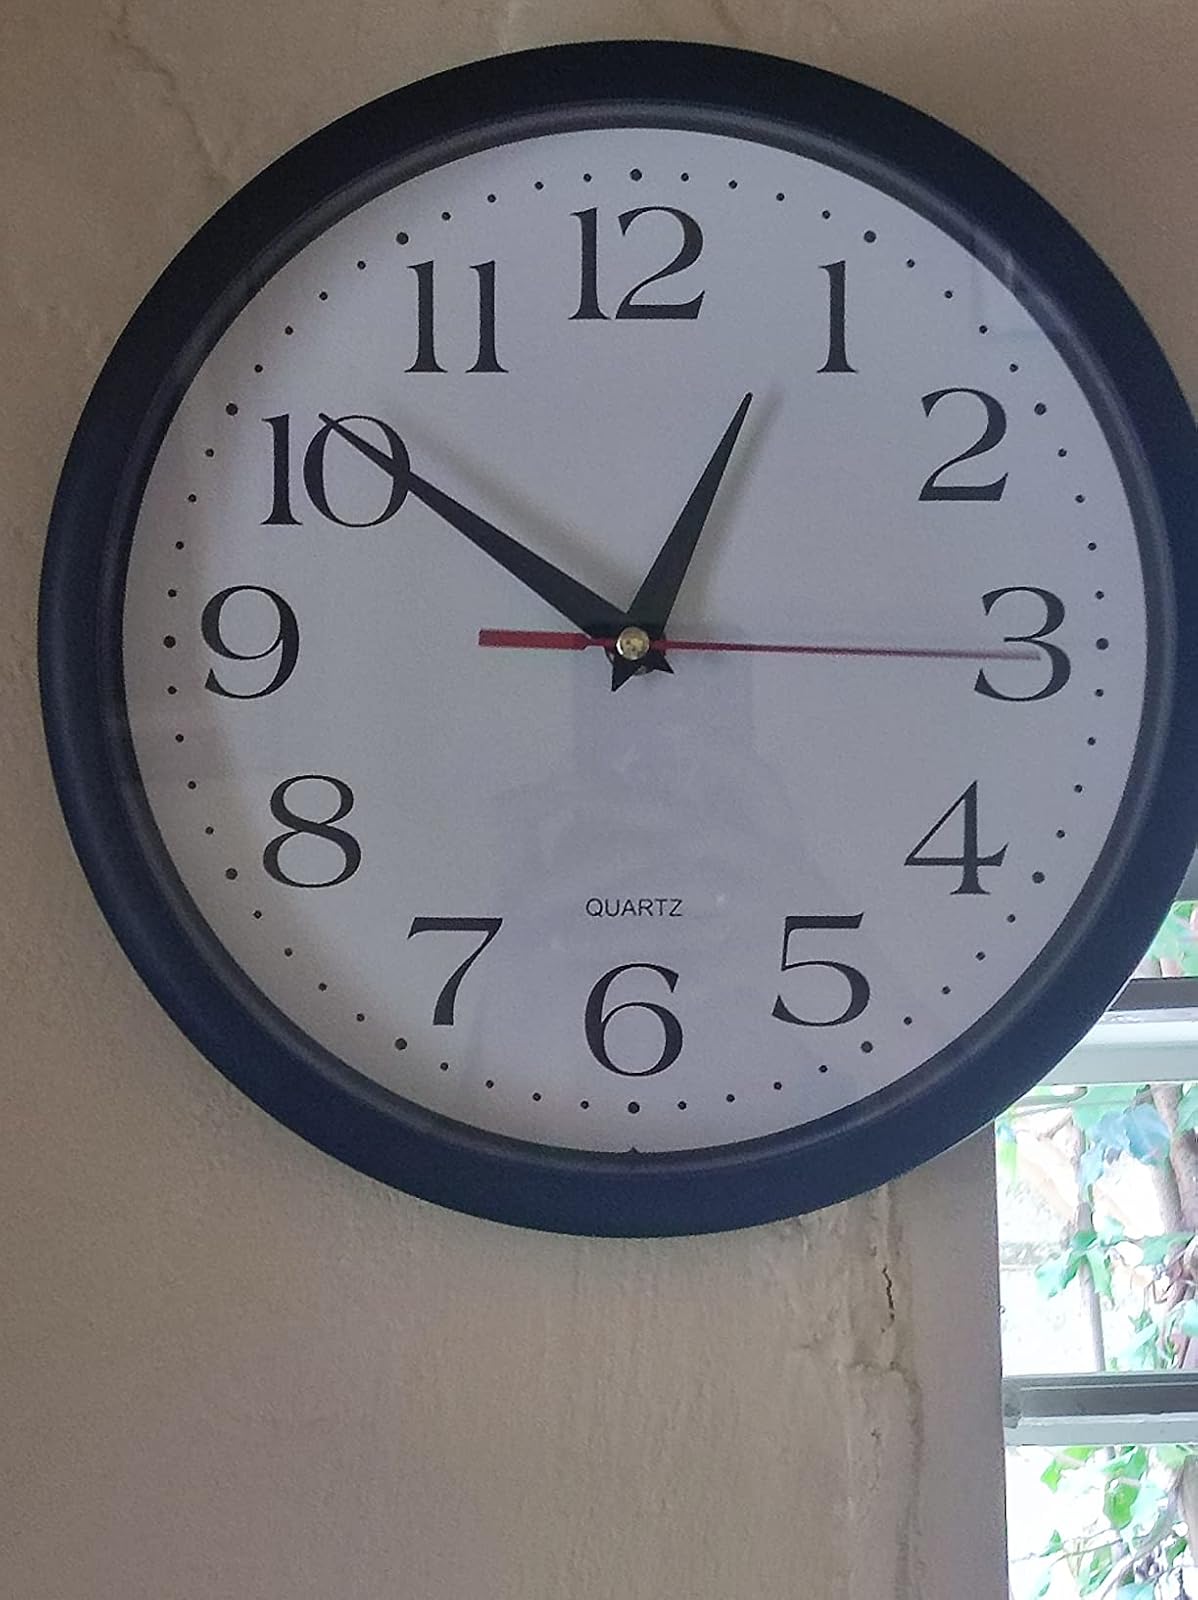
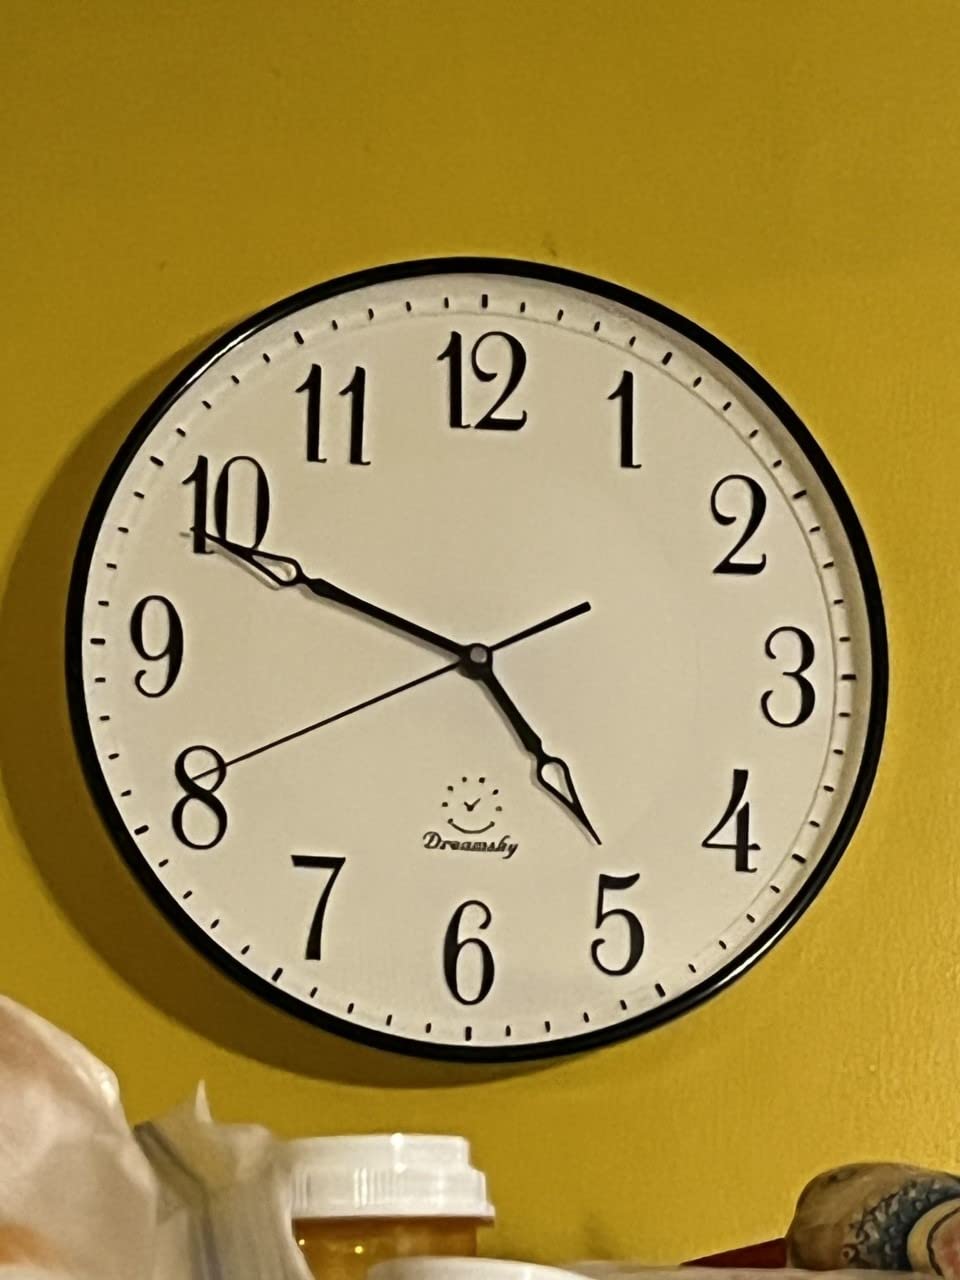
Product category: clock
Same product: no